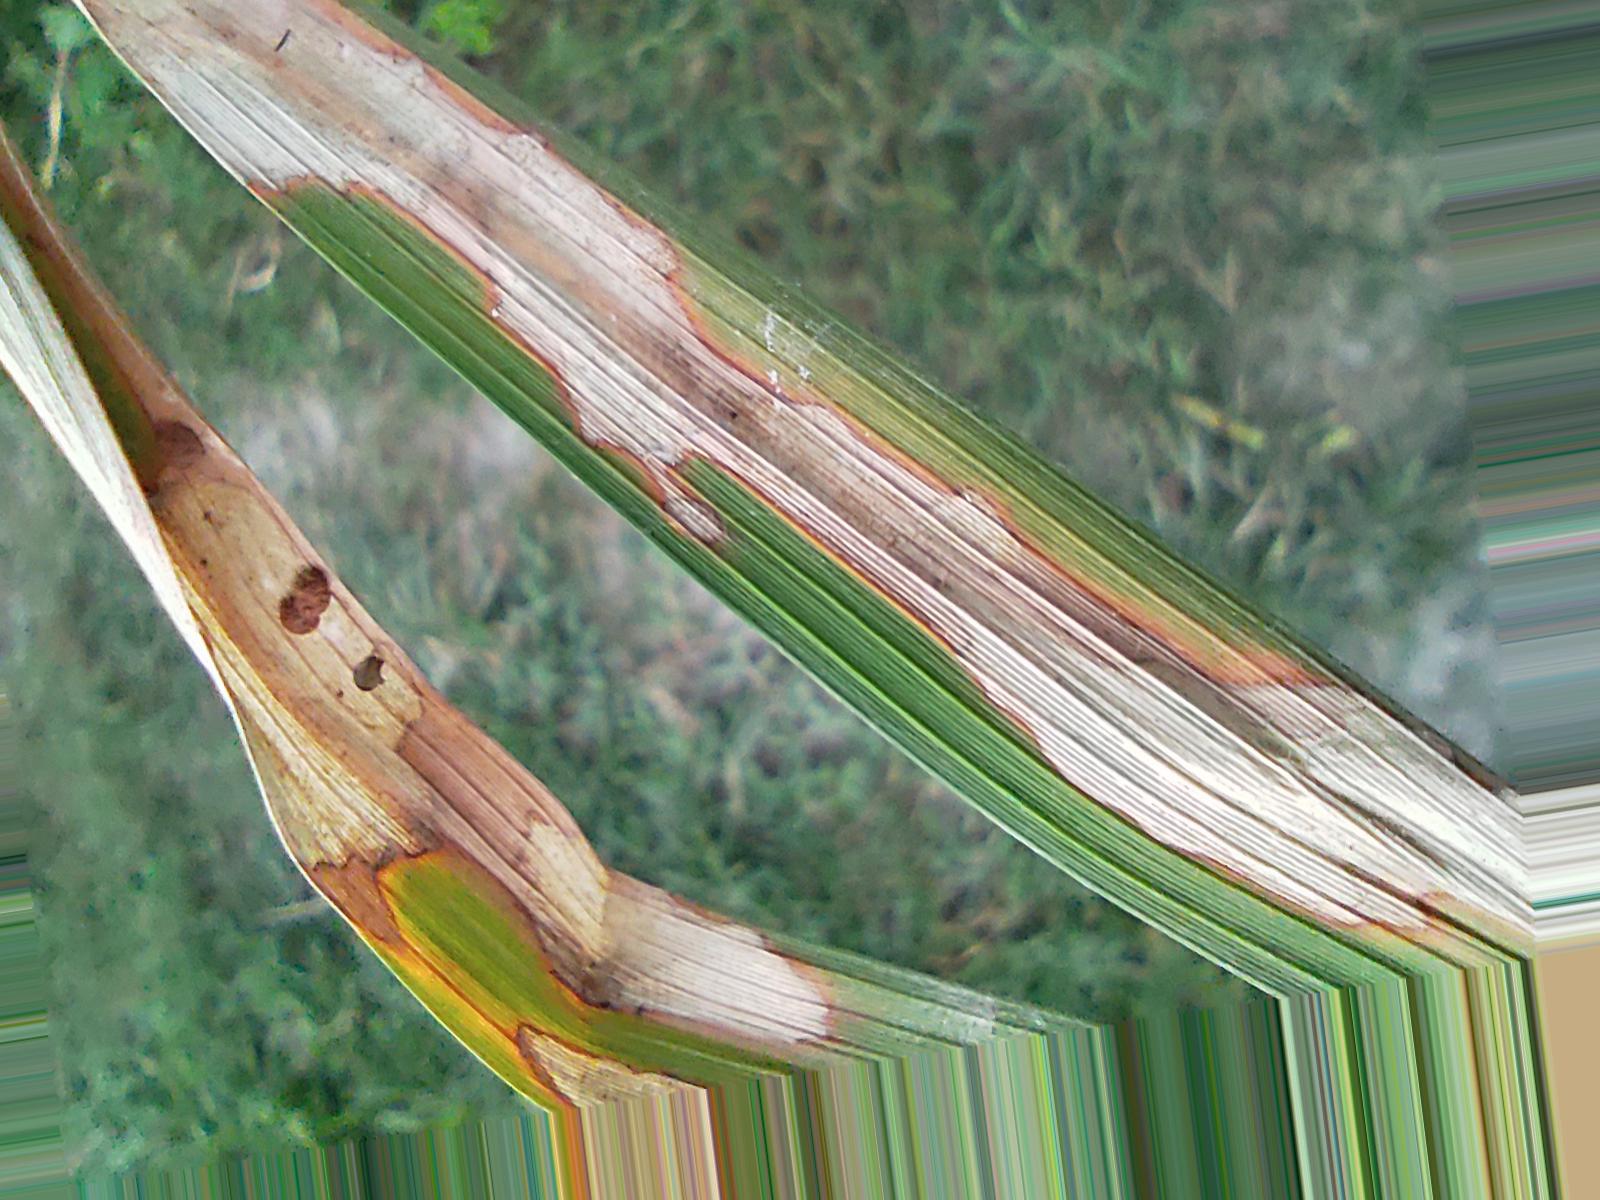
Nhãn: Bệnh Đốm Vằn ( Khô vằn ) ( Sheath Blight )